Lower Garden District, New Orleans

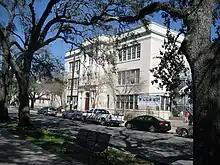
Andrew Jackson School in 2007

The Garden District is zoned to schools in the New Orleans Public Schools and the Recovery School District.